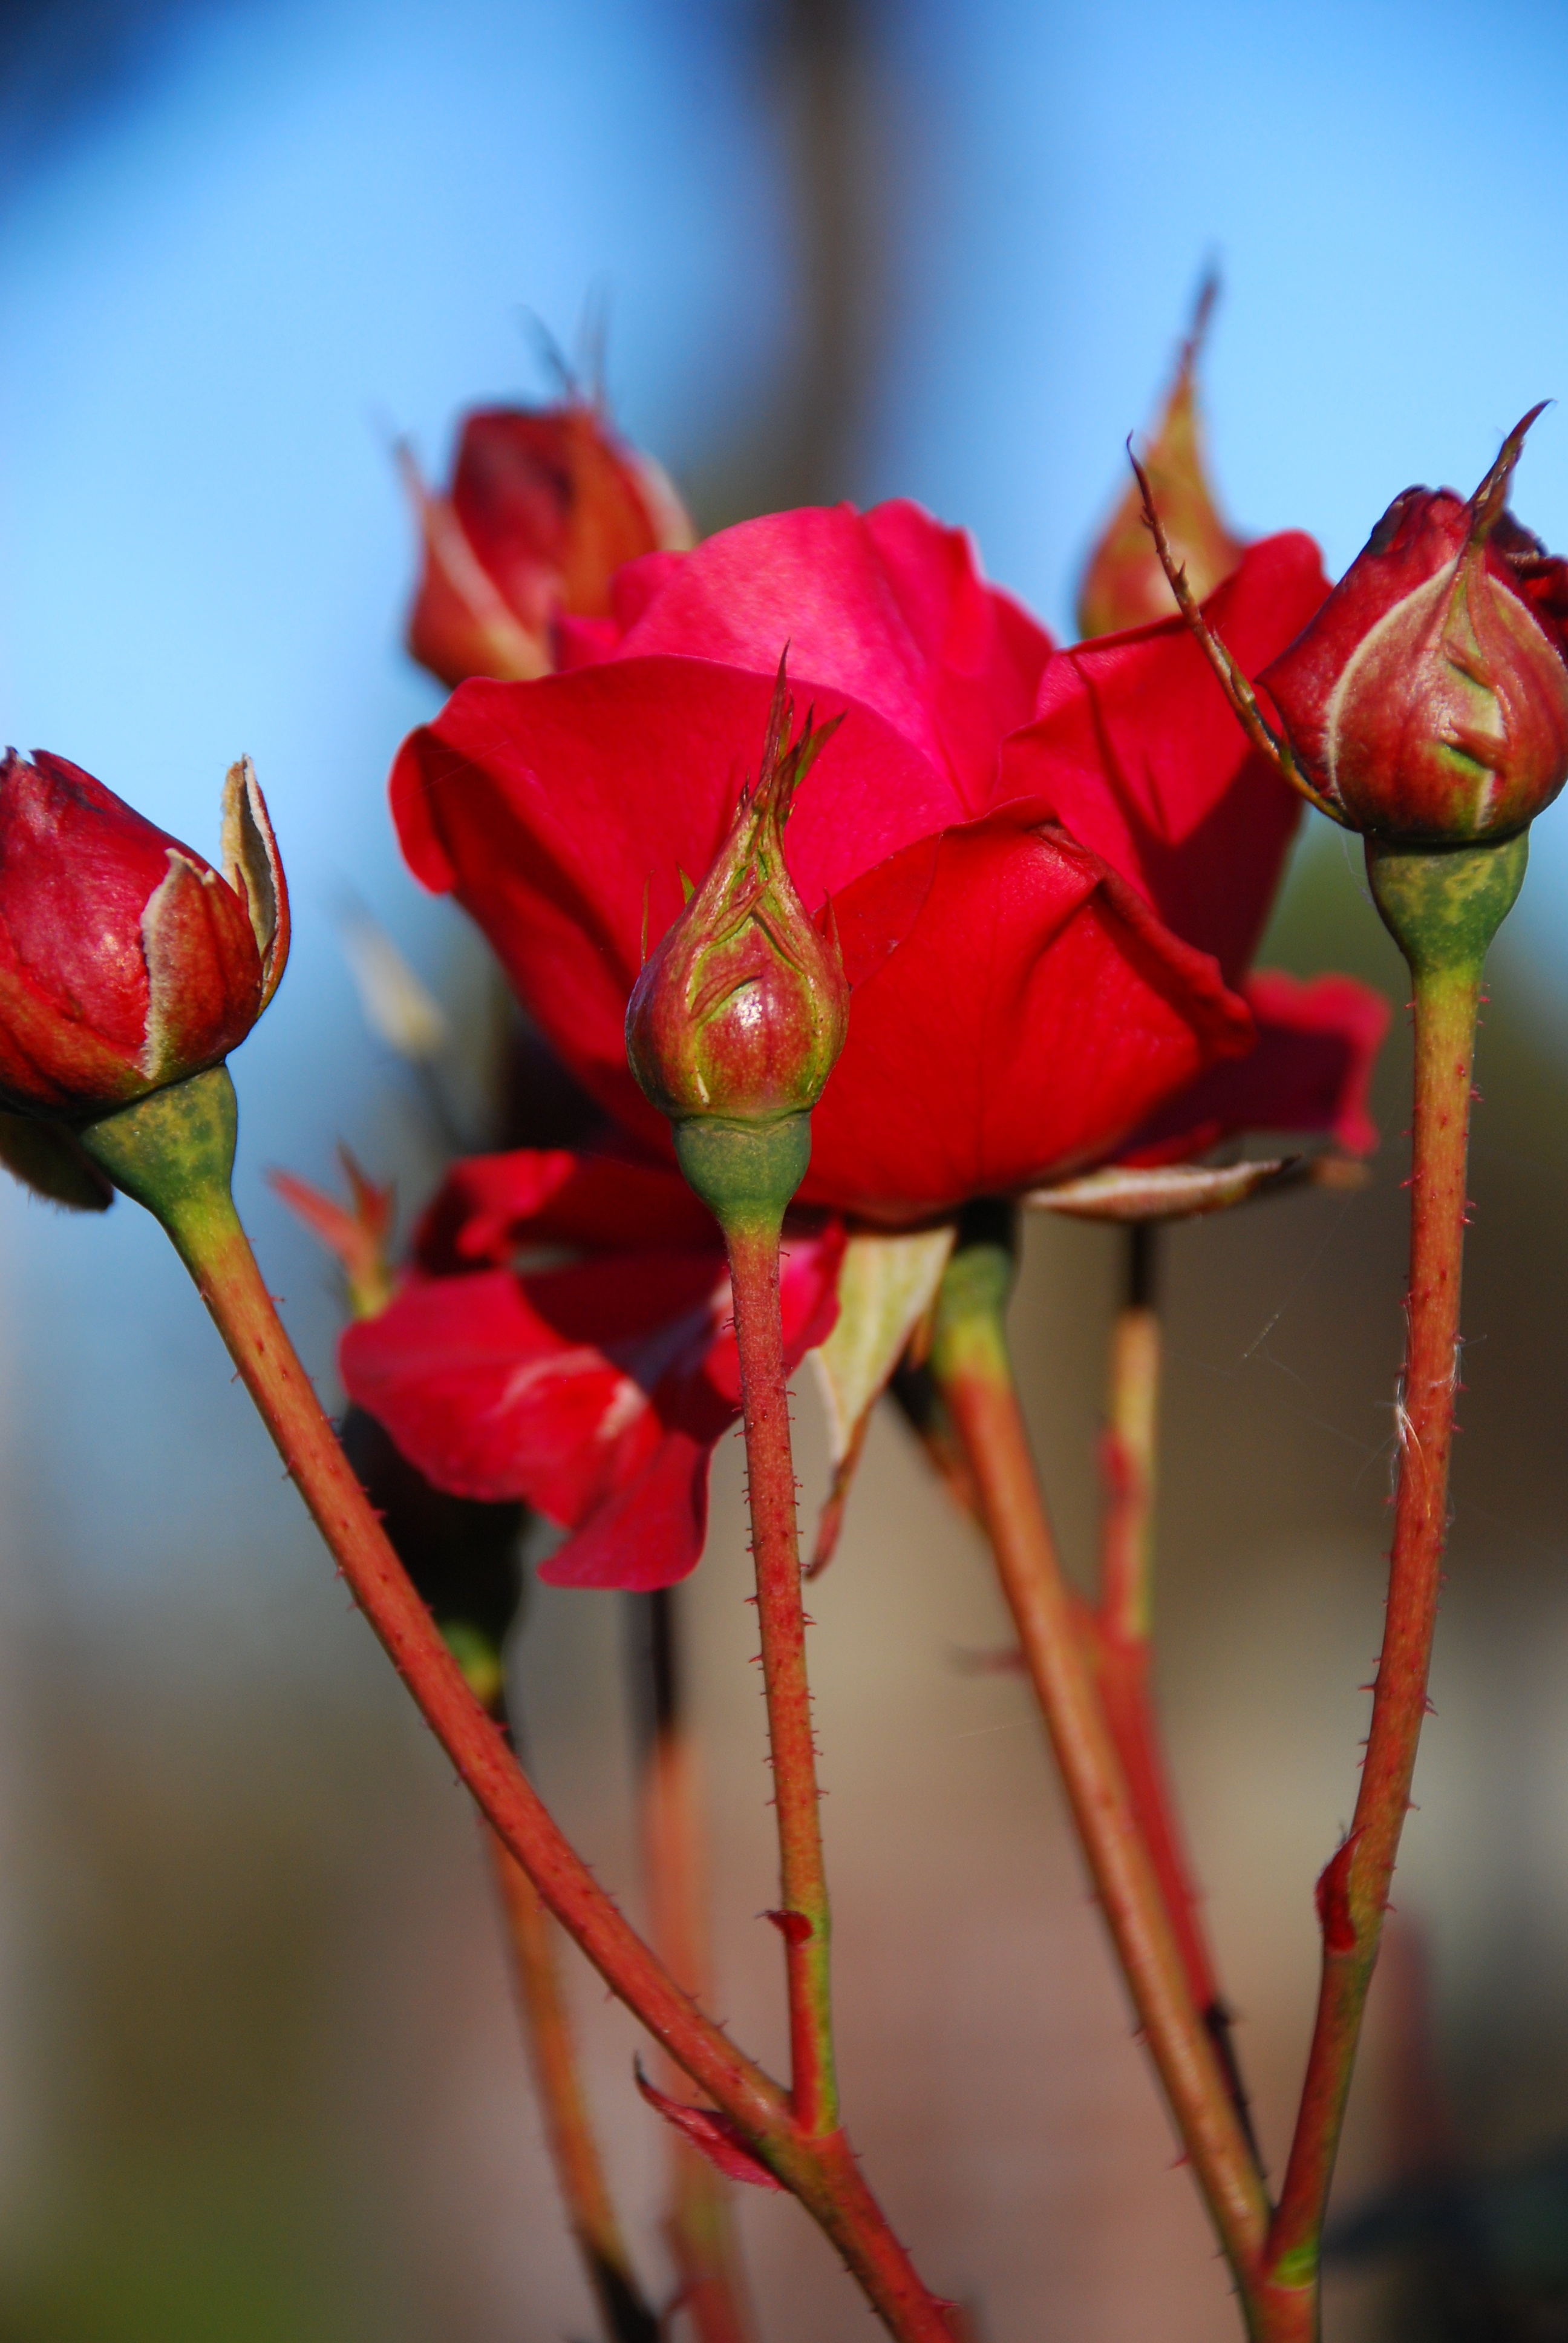
nature, blossom, plant, photography, leaf, flower, petal, rose, red, botany, flora, red rose, flowers, close up, red flower, roses, bud, ros, macro photography, flowering plant, garden roses, rose family, plant stem, land plant